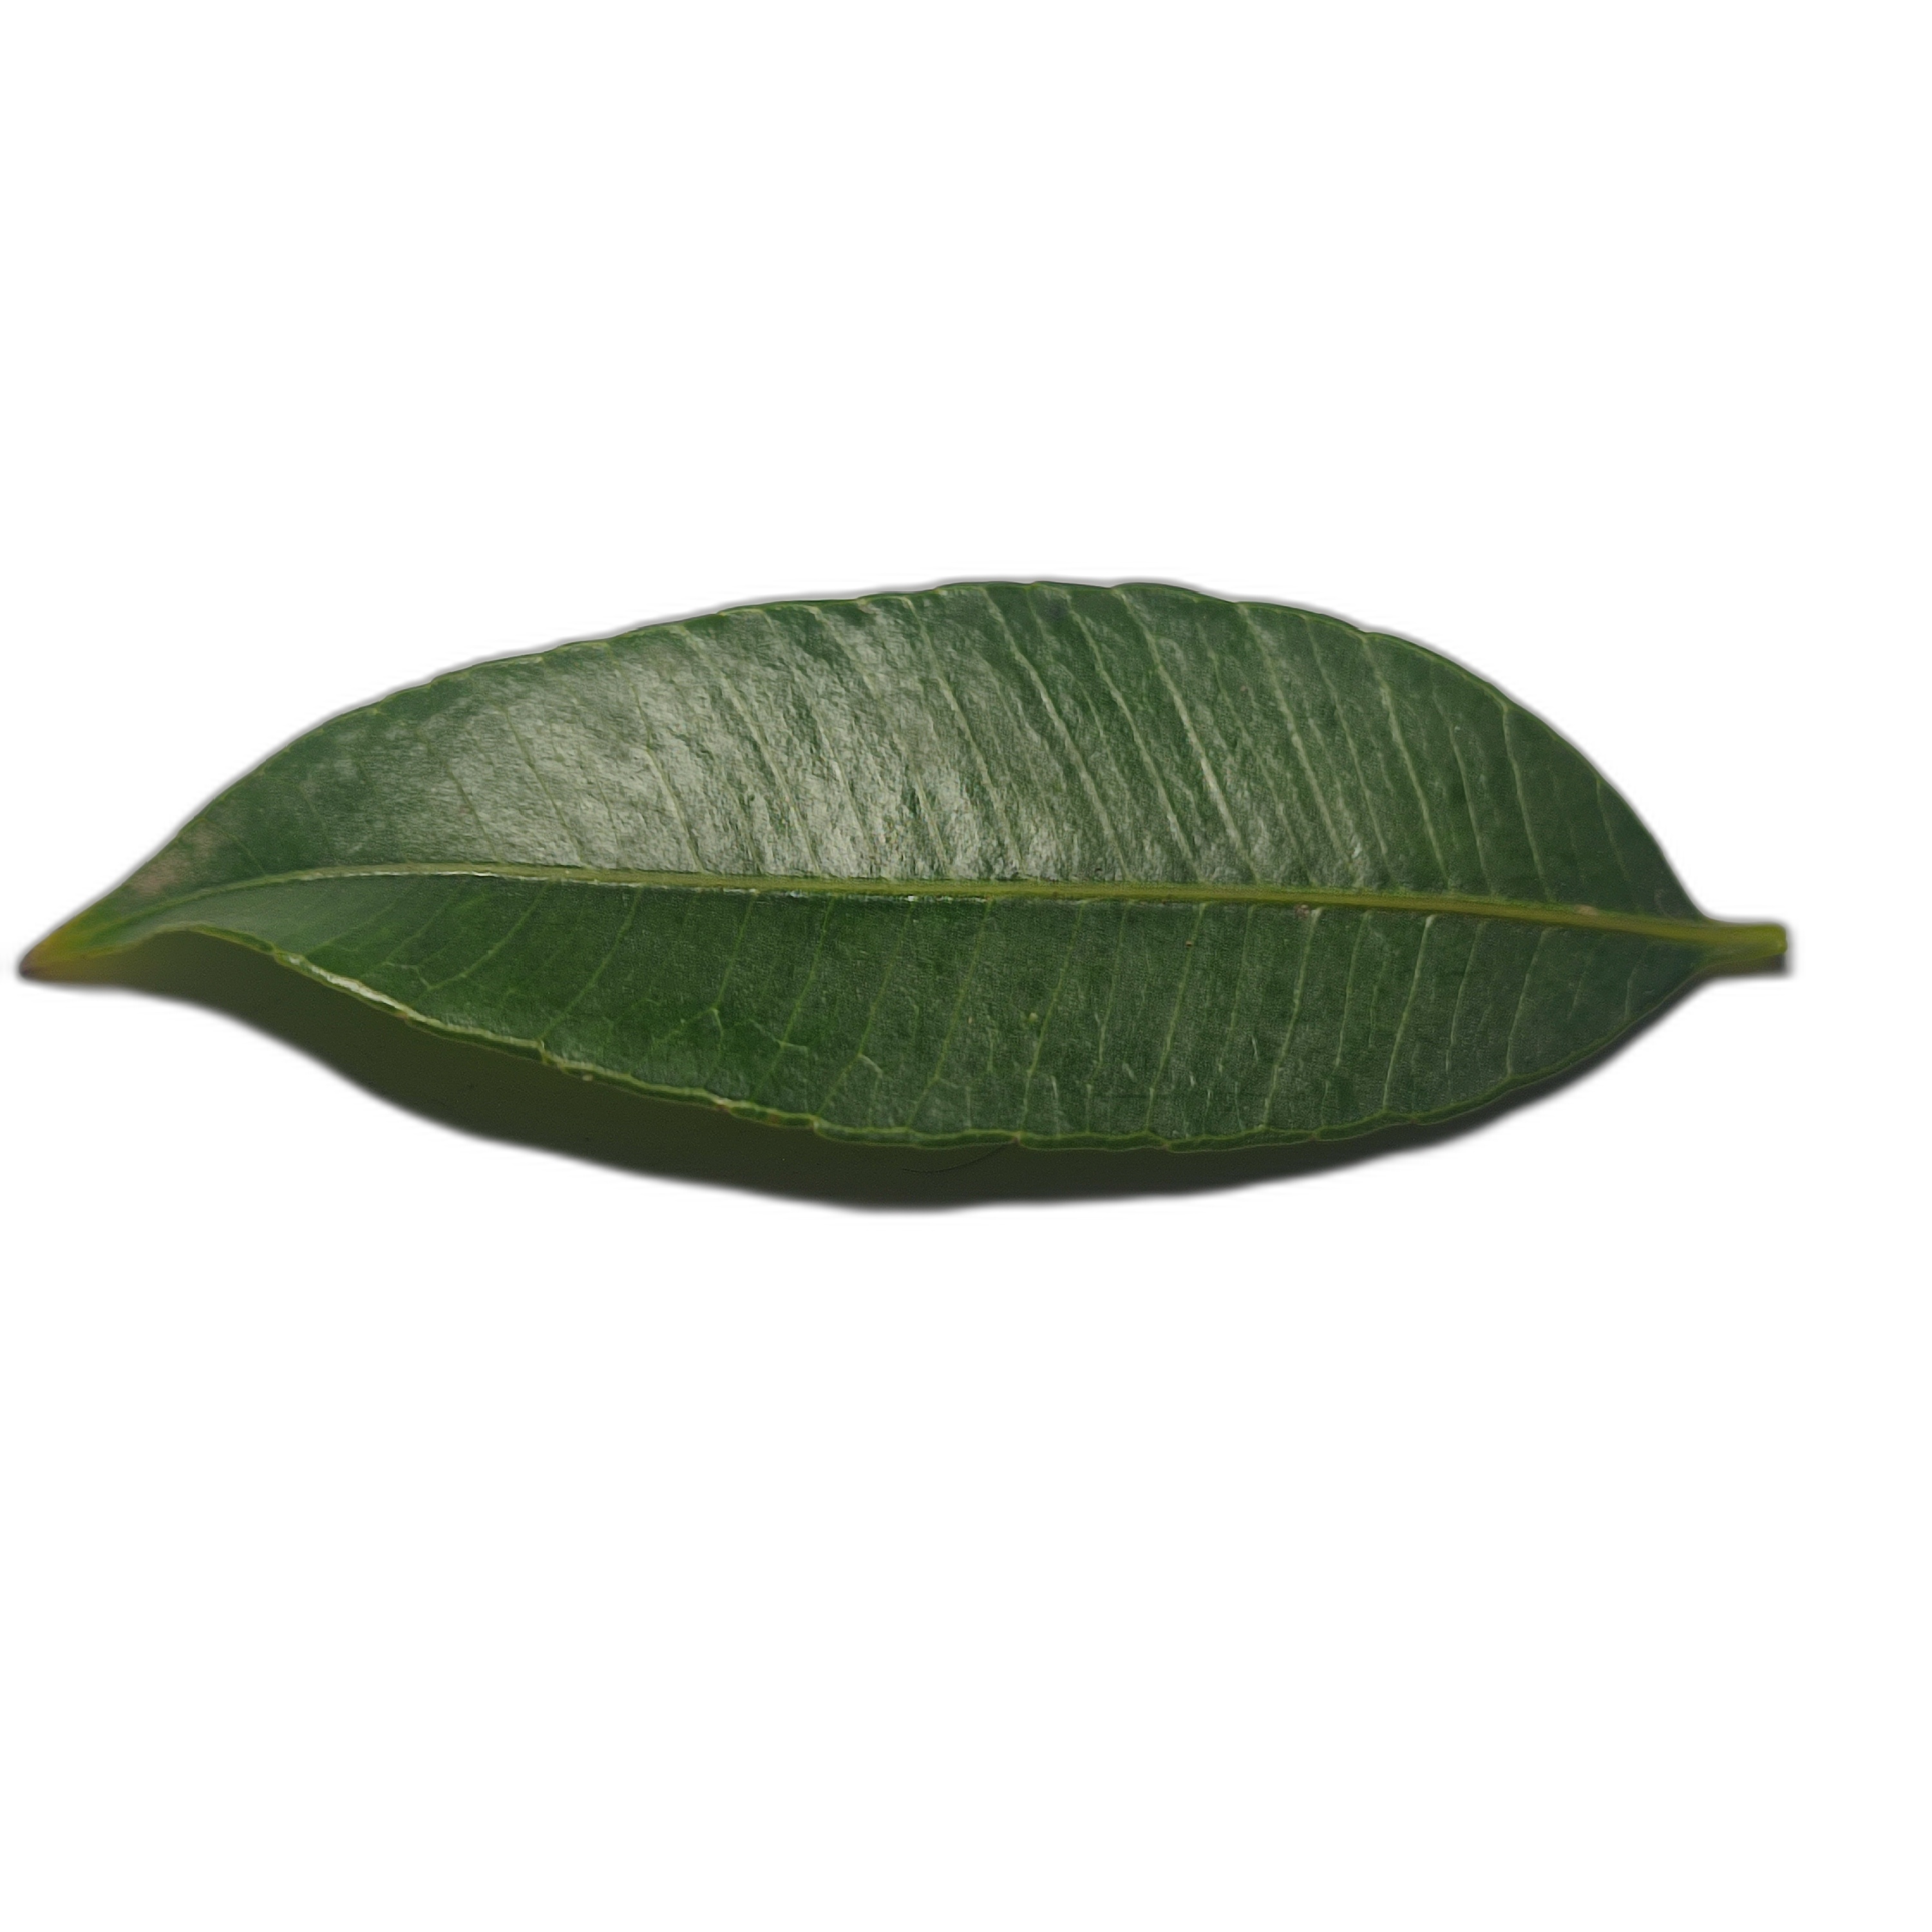
Label: healthy